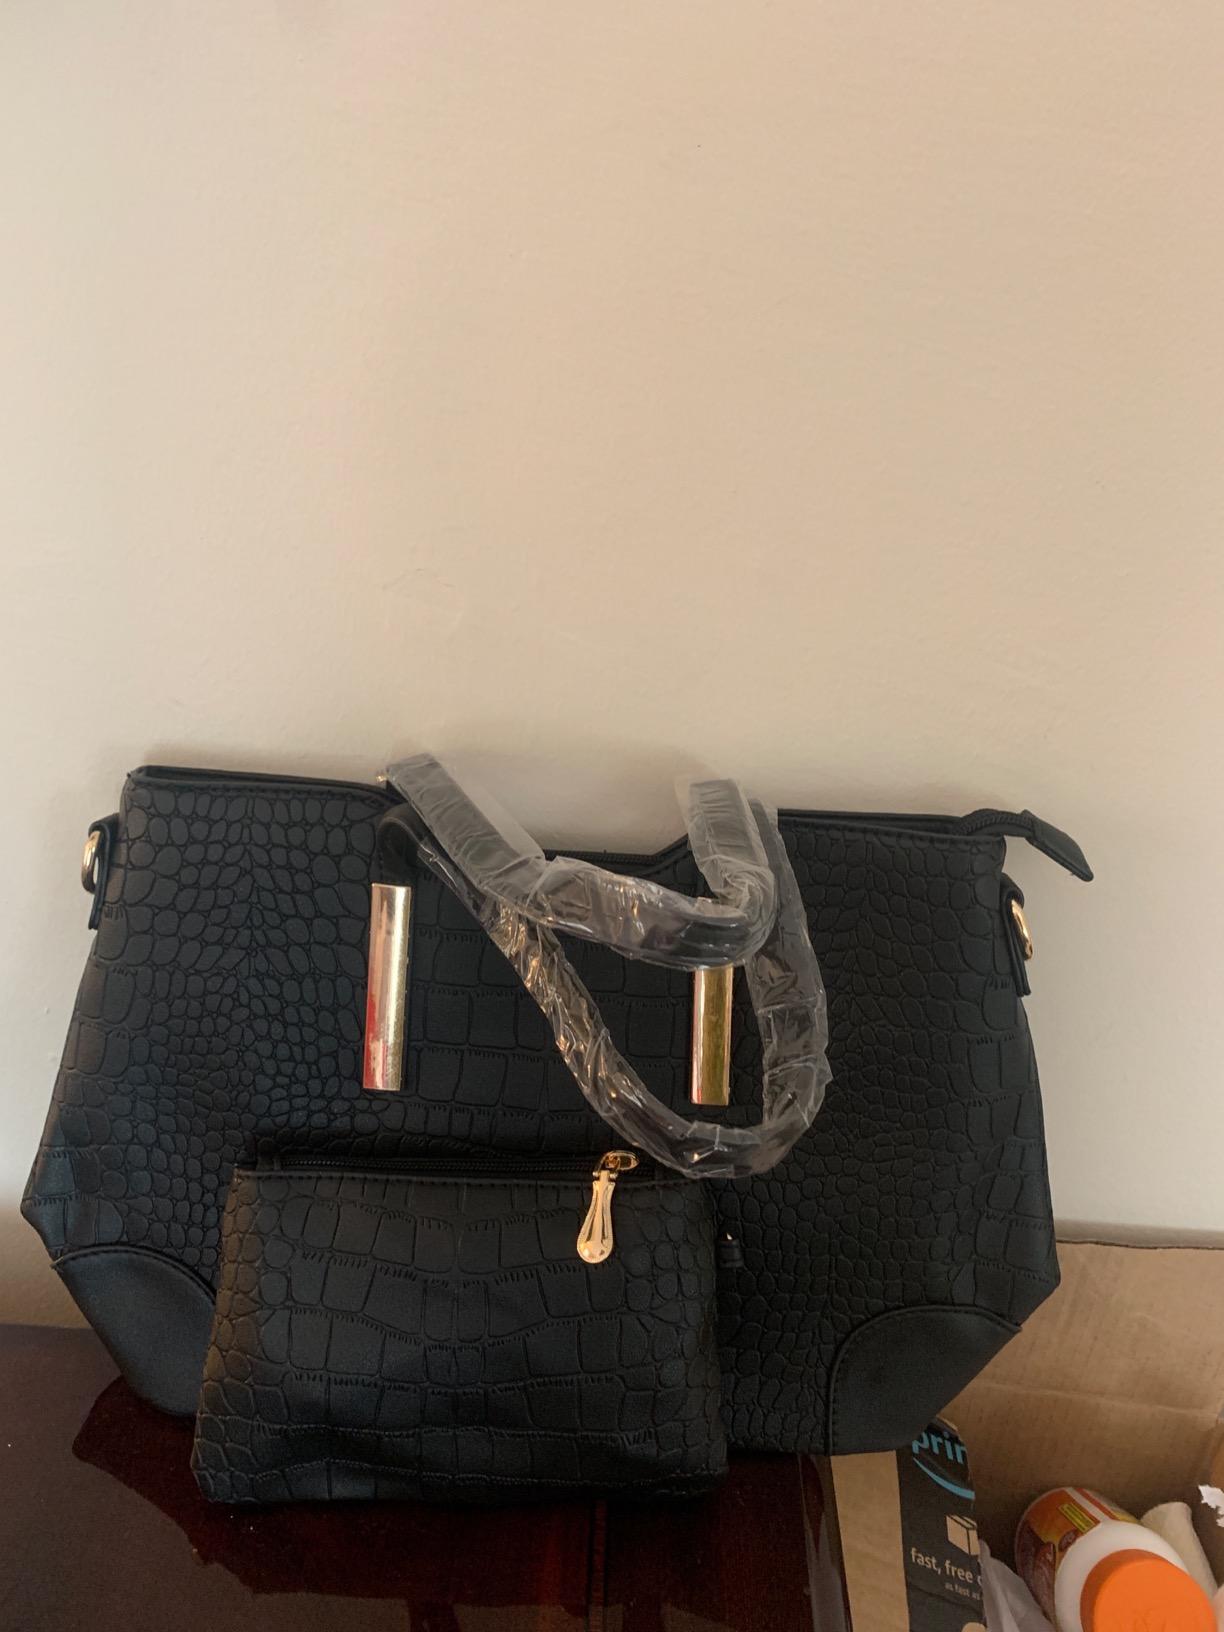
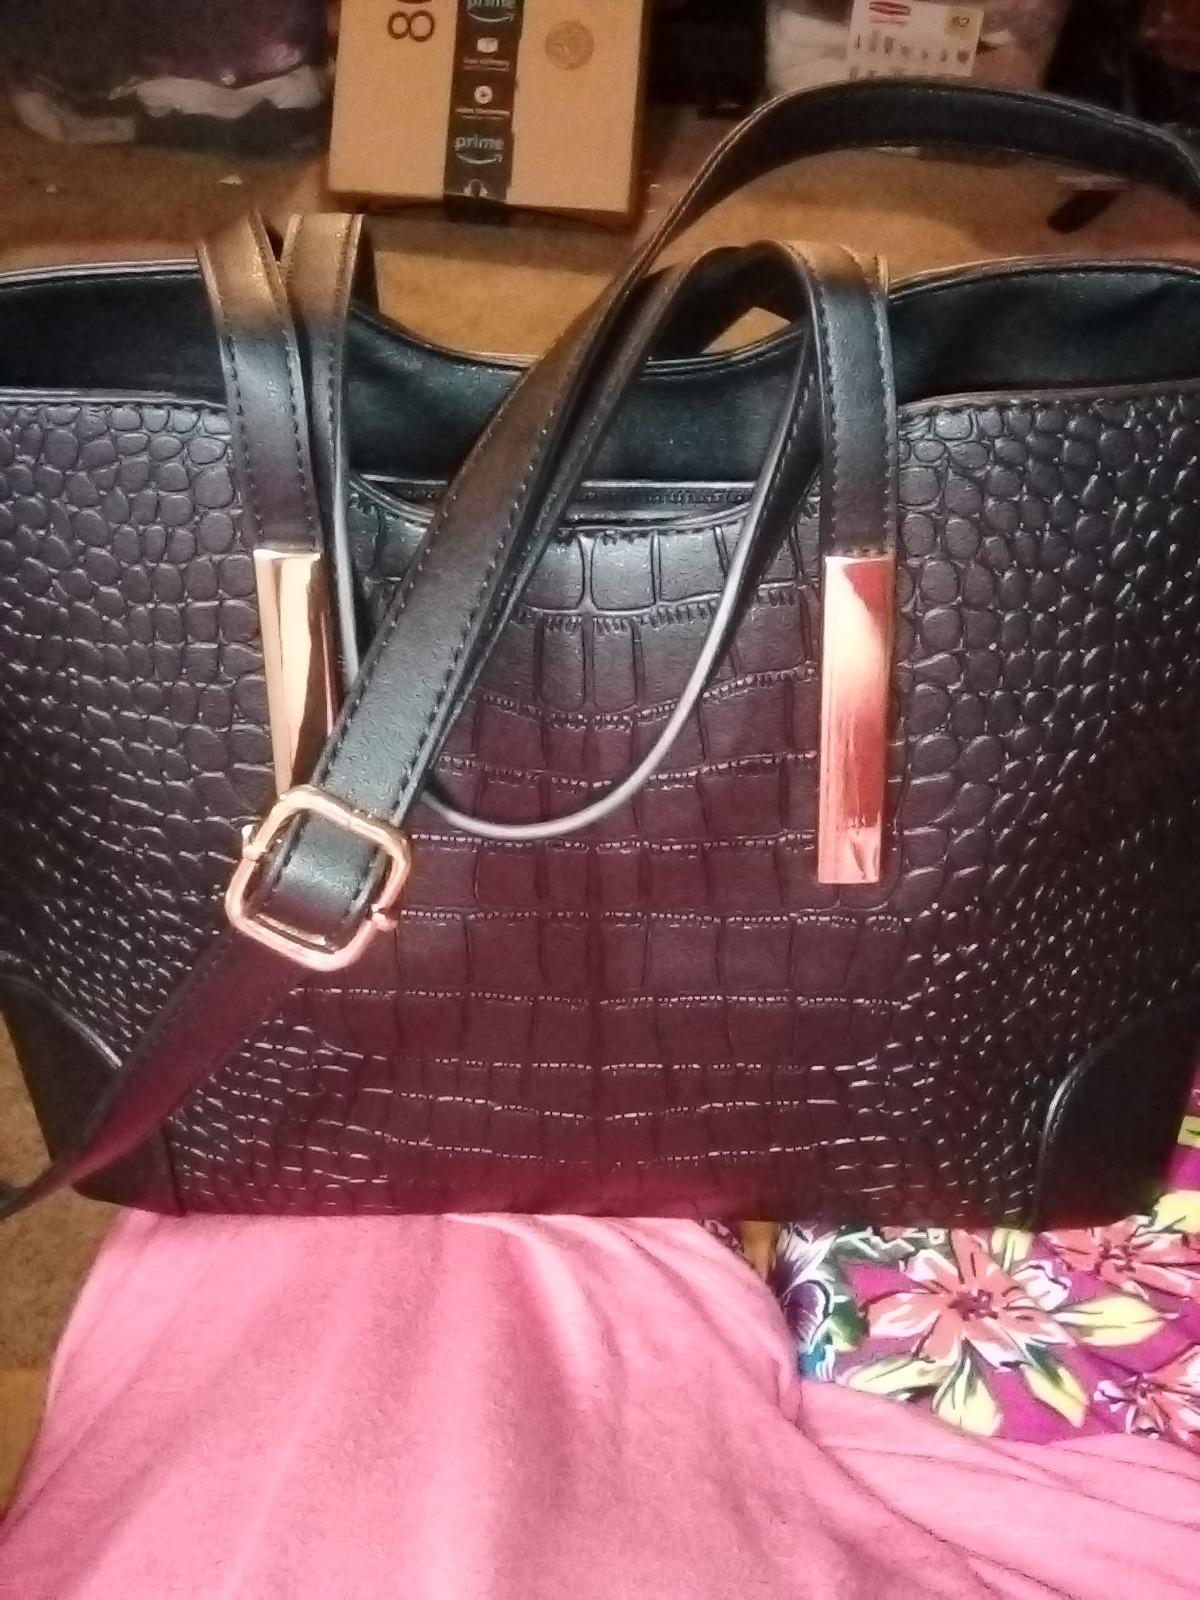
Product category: accessories_handbag
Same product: yes